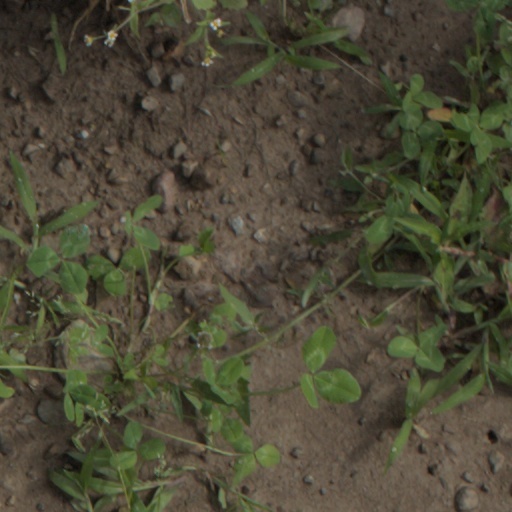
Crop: wheat